Transportation in New York City

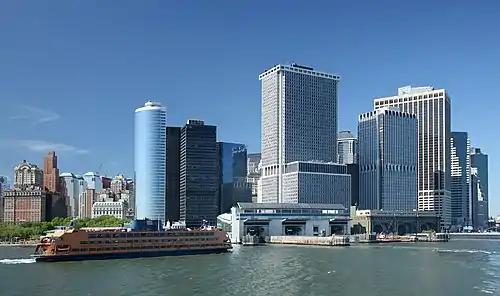
The Staten Island Ferry at the South Ferry terminal building in Lower Manhattan

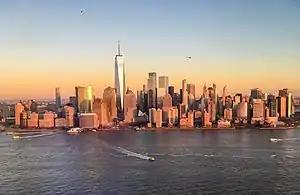
Ferries departing Battery Park City with helicopters flying above Manhattan

The busiest ferry in the United States is the Staten Island Ferry, which annually carries over 19 million passengers on the 5.2 mile (8.4 km) run between St. George Ferry Terminal and South Ferry. Service is provided 24 hours a day, 365 days a year, and takes approximately 25 minutes each way. Each day eight boats transport almost 65,000 passengers during 104 boat trips. Over 33,000 trips are made annually. The Ferry has remained free of charge since 1997. Vehicles have not been allowed on the Ferry since the September 11 attacks, though bicycles are permitted on the lower level at no cost. The ferry ride is a favorite of tourists as it provides excellent views of the Lower Manhattan skyline and the Statue of Liberty.